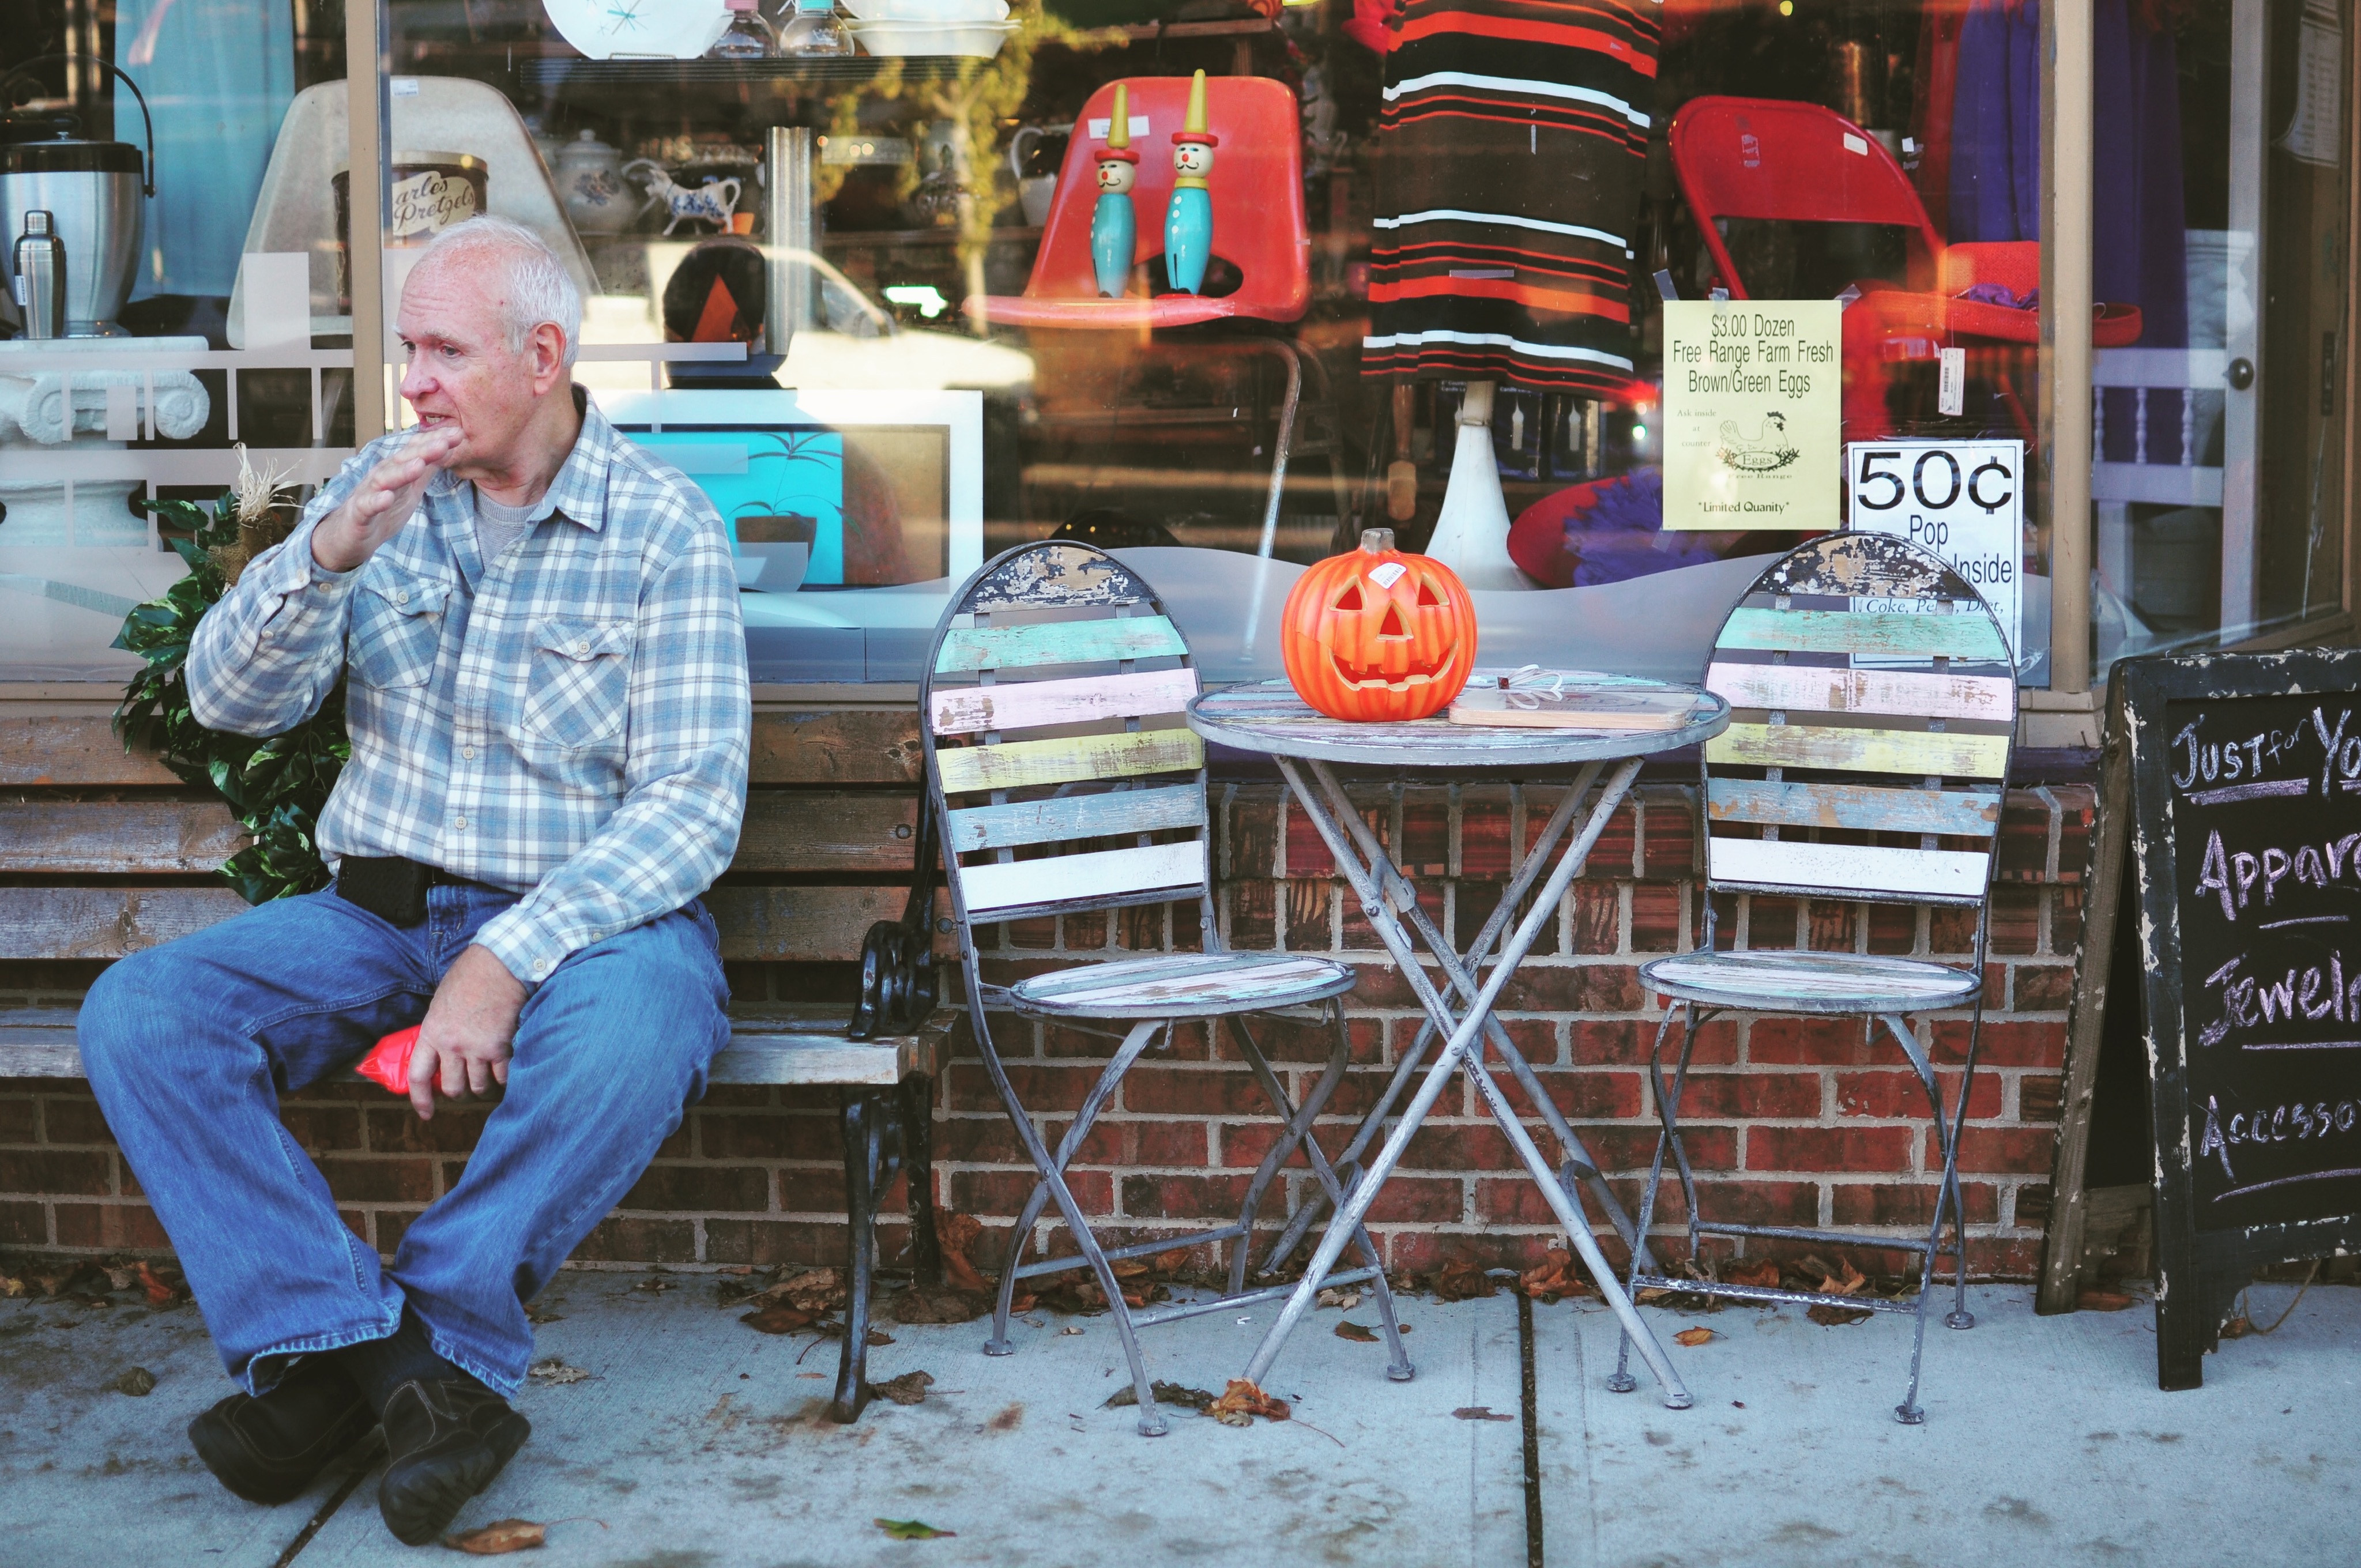
vendor